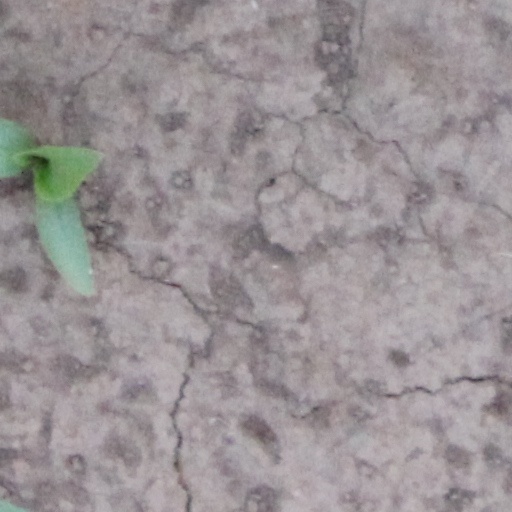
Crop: wheat